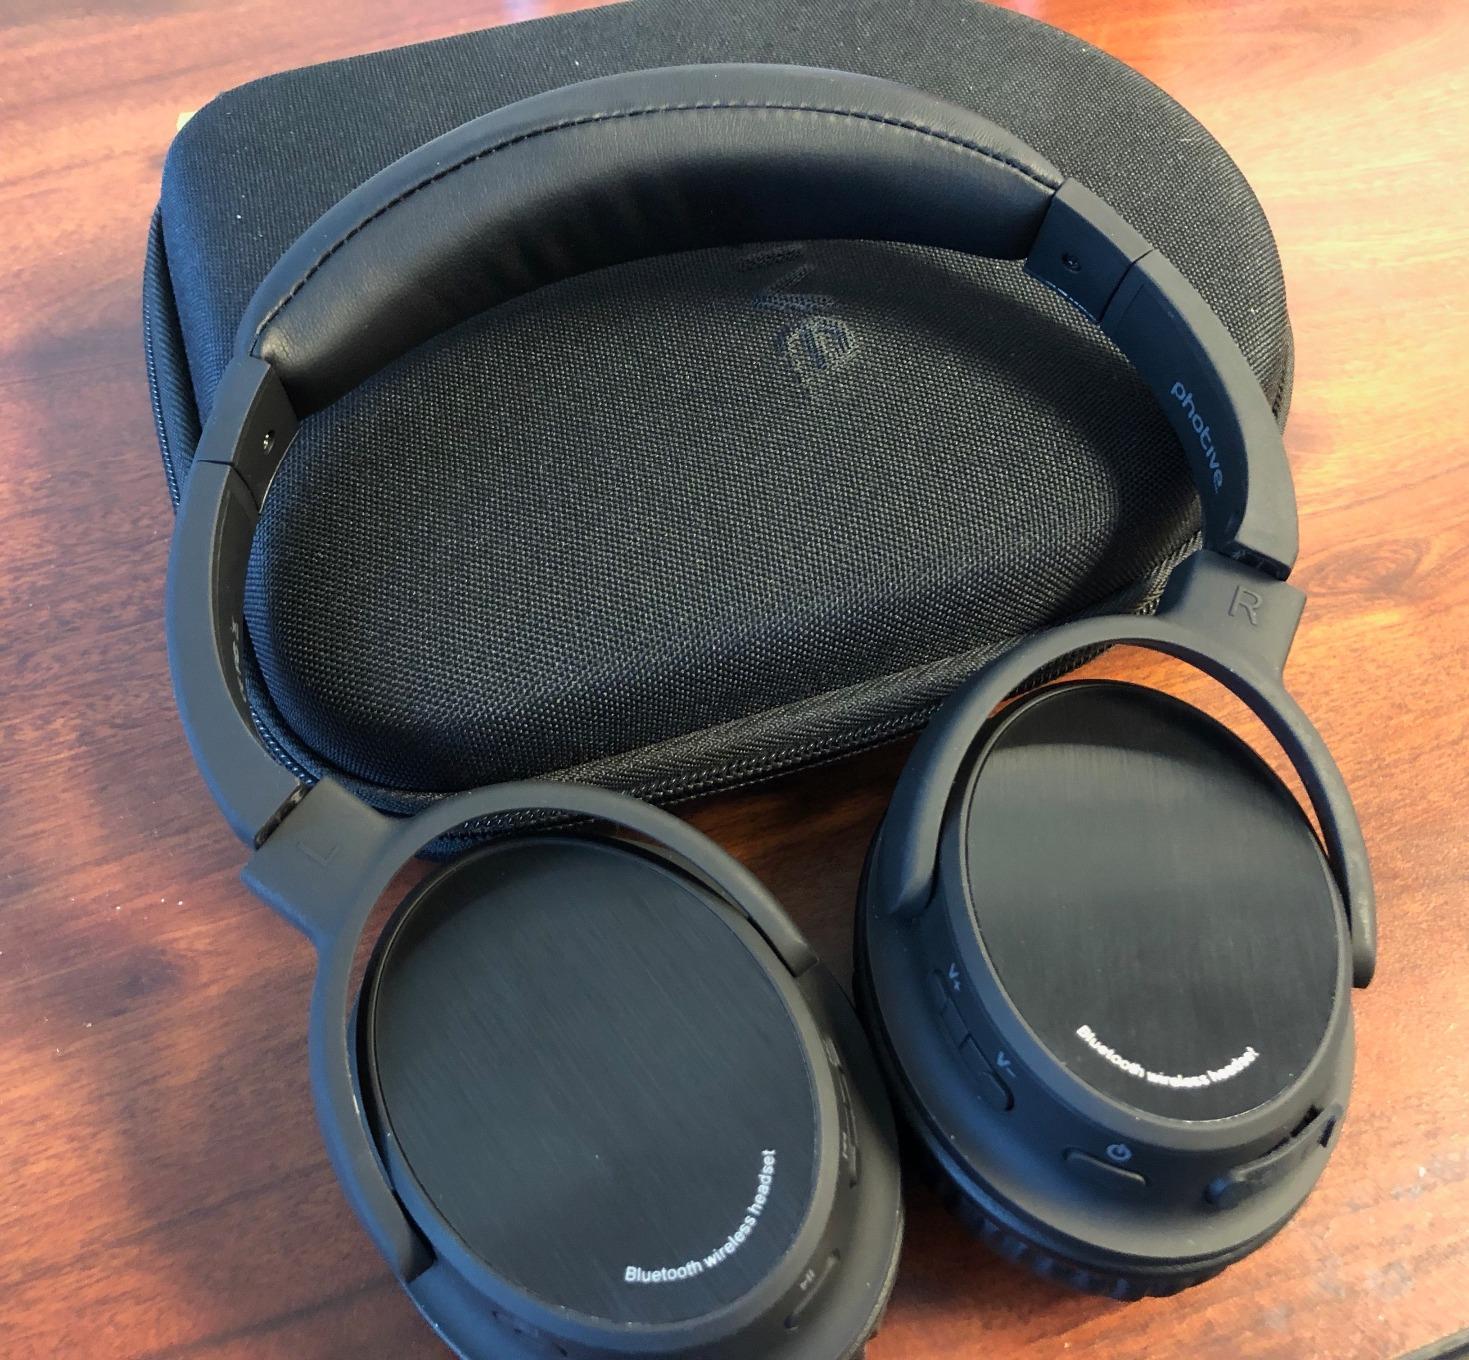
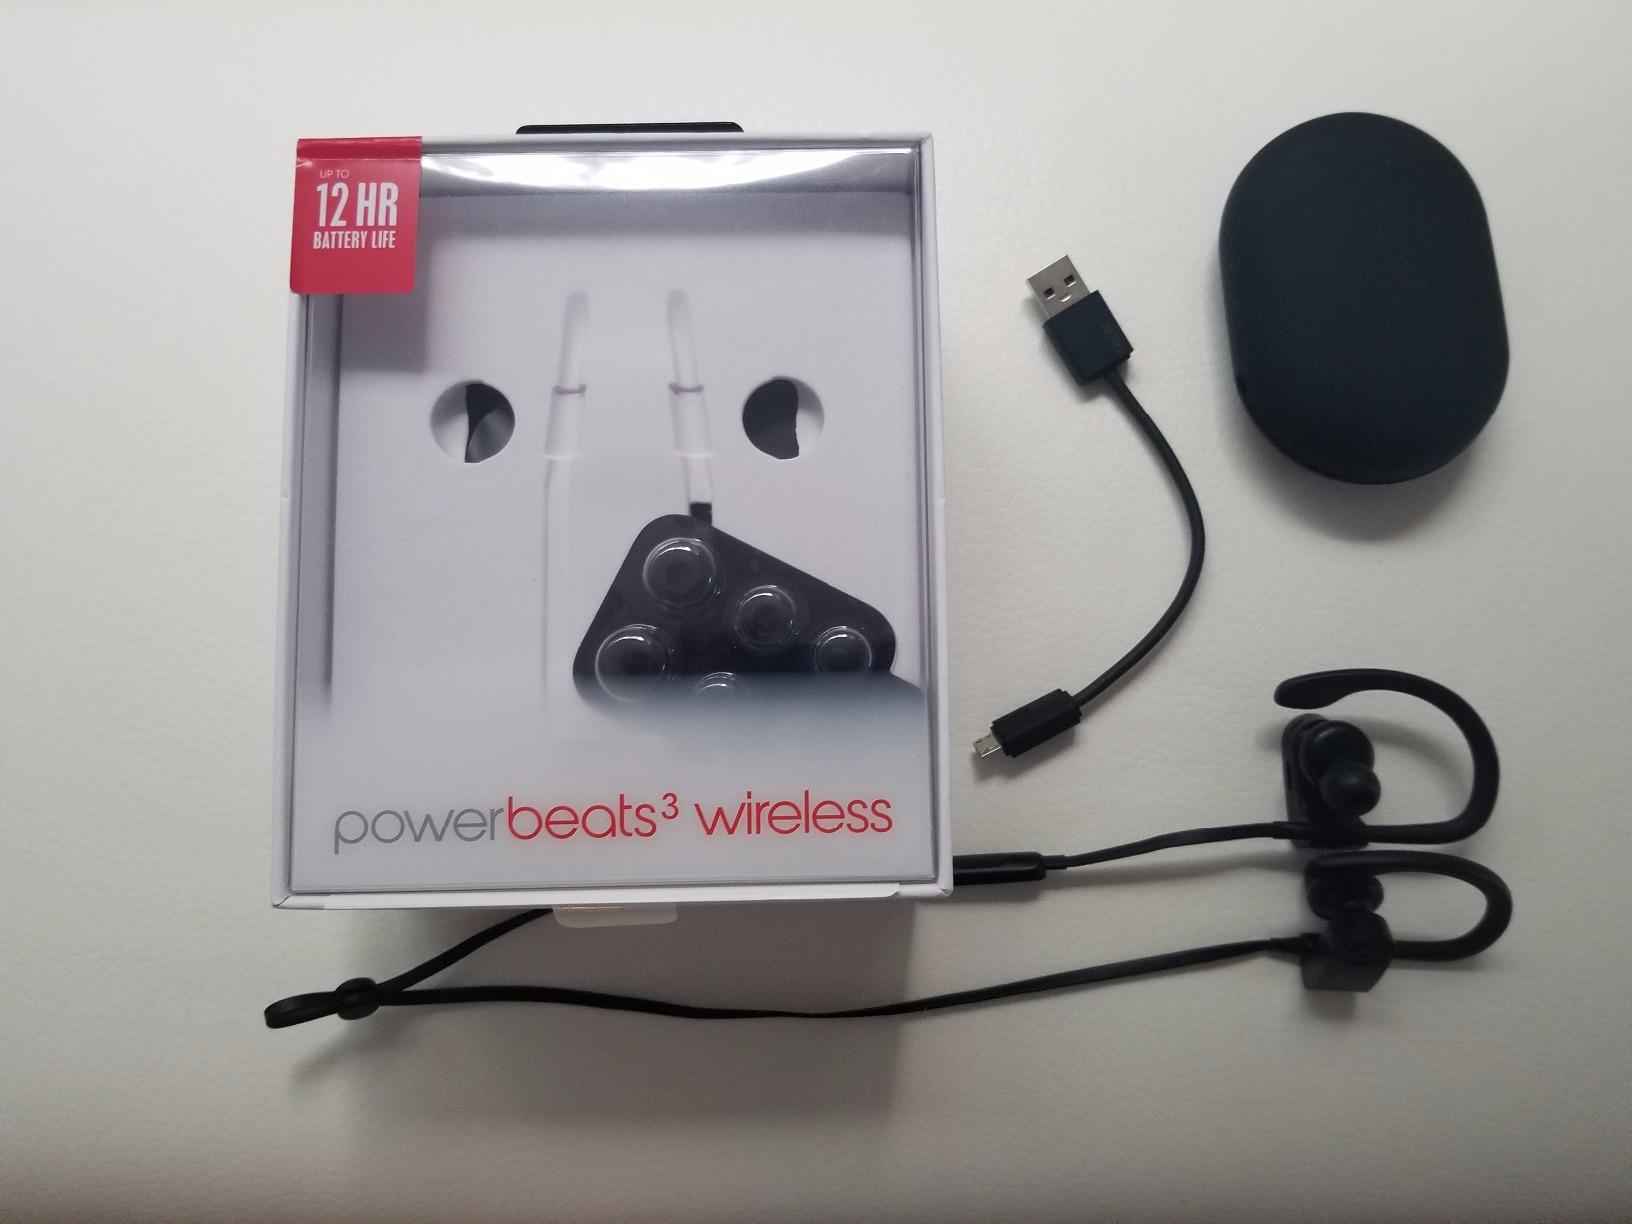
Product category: headphones
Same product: no